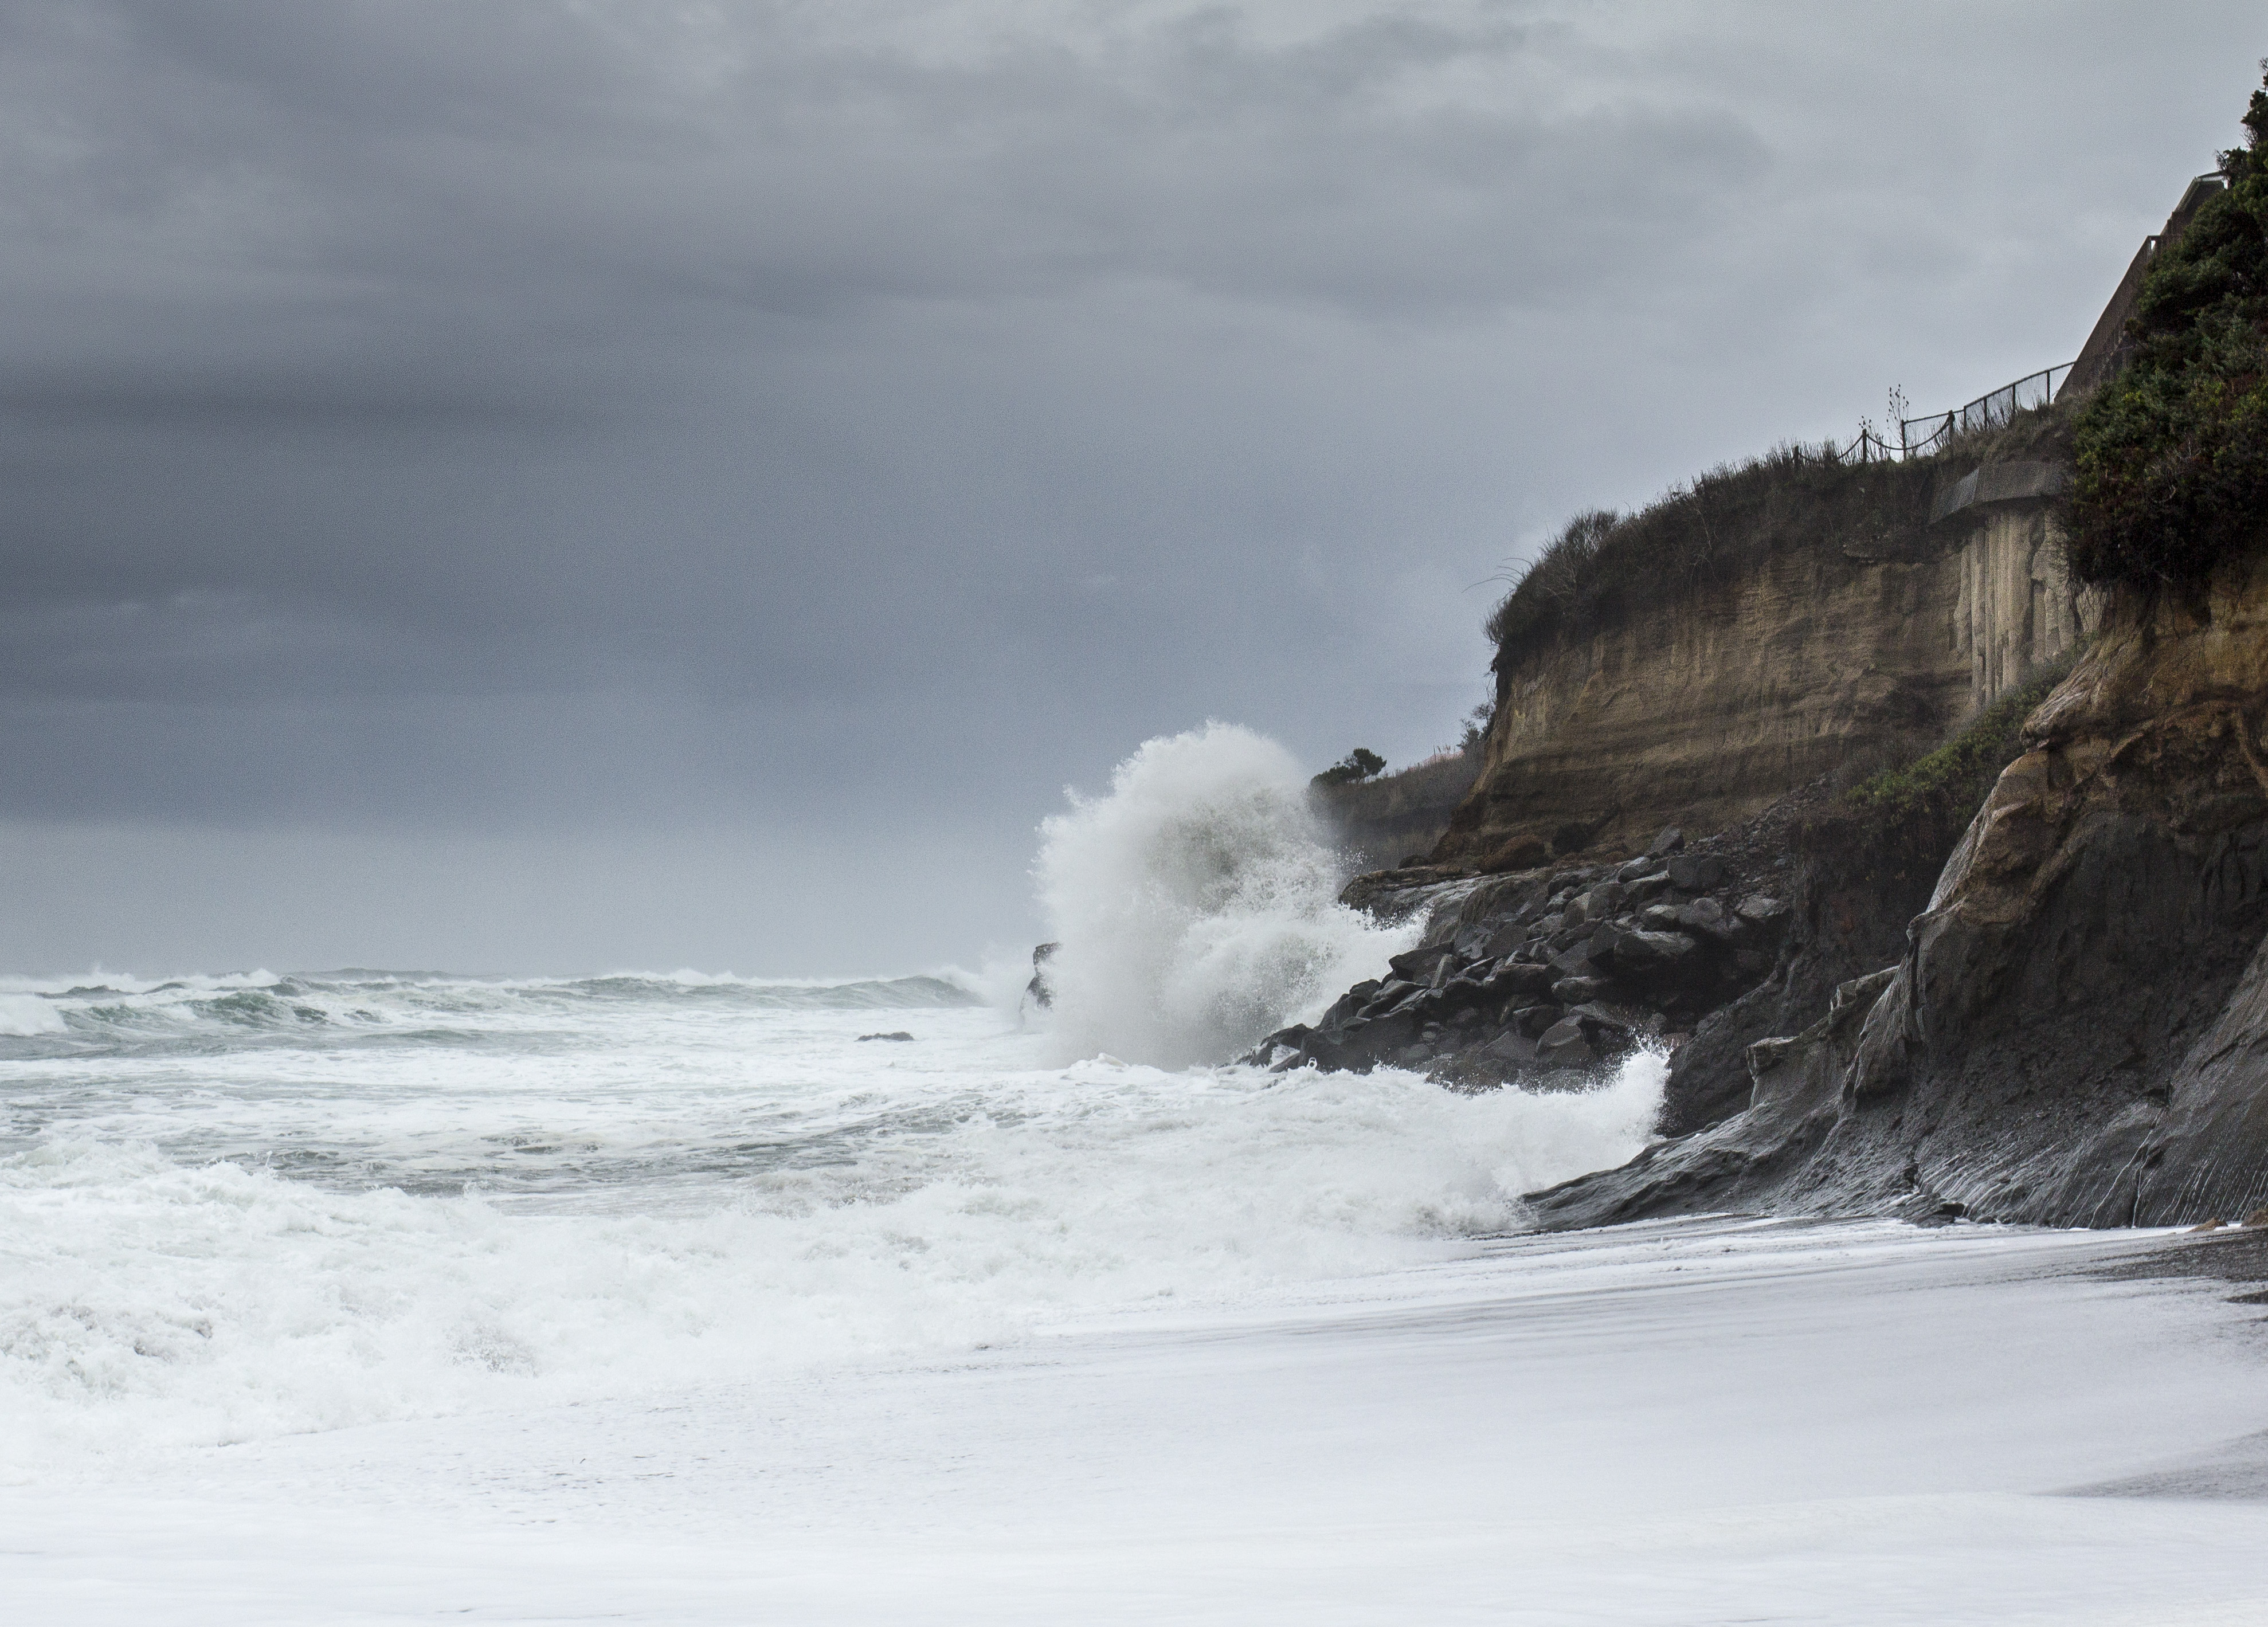
wave, sea, wind wave, sky, coast, ocean, cliff, water, tide, shore, coastal and oceanic landforms, rock, cloud, headland, beach, terrain, klippe, storm, wind, promontory, formation, bay, photography, landscape, vacation, meteorological phenomenon